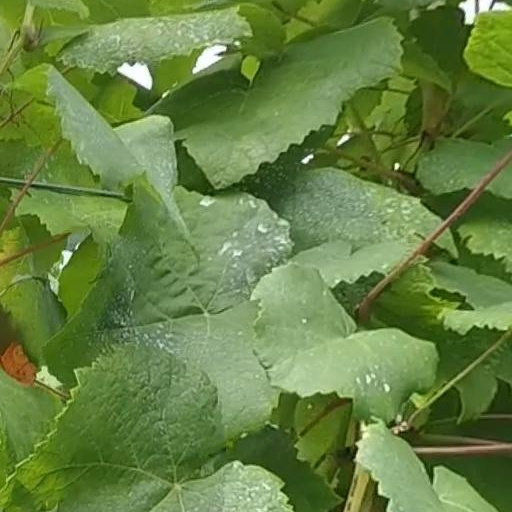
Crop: grape